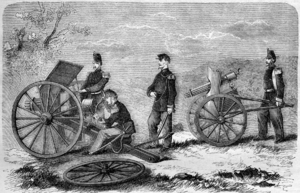
Le siège de Paris de 1870-1871 est un épisode de la guerre franco-prussienne de 1870-71, sa chronologie permet d'appréhender l'histoire de ce siège par les événements selon leur ordre temporel dans la ville de Paris mais également dans l'ensemble des départements d'Île-de-France.
Le siège de Metz se déroula du 20 août au 28 octobre 1870 lors de la guerre franco-prussienne, et se conclut par une défaite sans appel de la France.